Louth Cemetery

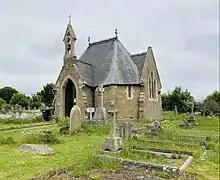
The second chapel is used by the grounds maintenance workers for storage

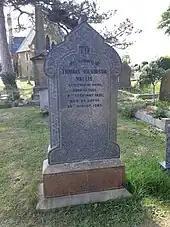
The grave of T. W. Wallis in Louth Cemetery

The cemetery has two chapels, one for Church of England funeral services and another for Dissenters. Designed by Lincoln architects Bellamy and Hardy, the chapels and the gate lodge were built in 1855 in brick with 'cut-away' corners and tall bellcotes over the porches. The two chapels and the gate lodge were completed for £2,700. The gatehouse lodge is in brick and stone dressings. A gothic arched carriageway running below the building. Tudoresque with octagonal tower with battlements. The building is entered at carriageway level through a door set in the tower. The central portion has an oriel window with an inset panel towards the top of the front elevation with the inscription 'ERECTED A.D. 185-' (the final numeral is now missing). The gatehouse was sold by Louth Town Council in 2019 and has now been brought back into domestic use. Today one of the chapels is used by the local Eastern Orthodox Church community as St Æthelhard's Church, Æthelhard having been abbot of a monastery at Louth before being named to the diocese of Winchester. The other is now used for storage for the equipment necessary to maintain the grounds of the cemetery and as a base for the groundsmen.